Batok

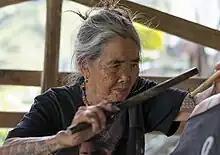
Apo Whang-od applying traditional Kalinga tattoos using the characteristic Austronesian tattooing tools - the hafted needle and the mallet

Most names for tattoos in the different languages of the Philippines are derived from Proto-Austronesian *beCik ("tattoo"), *patik ("mottled pattern"), and *burik ("speckled").